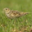
Label: bird